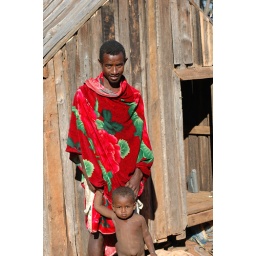
This Malagassy man and his son live in this small house in southern Madagascar.